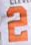
Number: 2